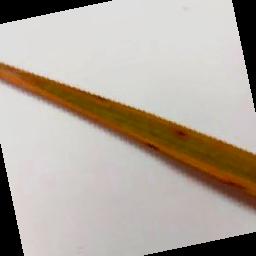
Label: Rice___Brown_Spot